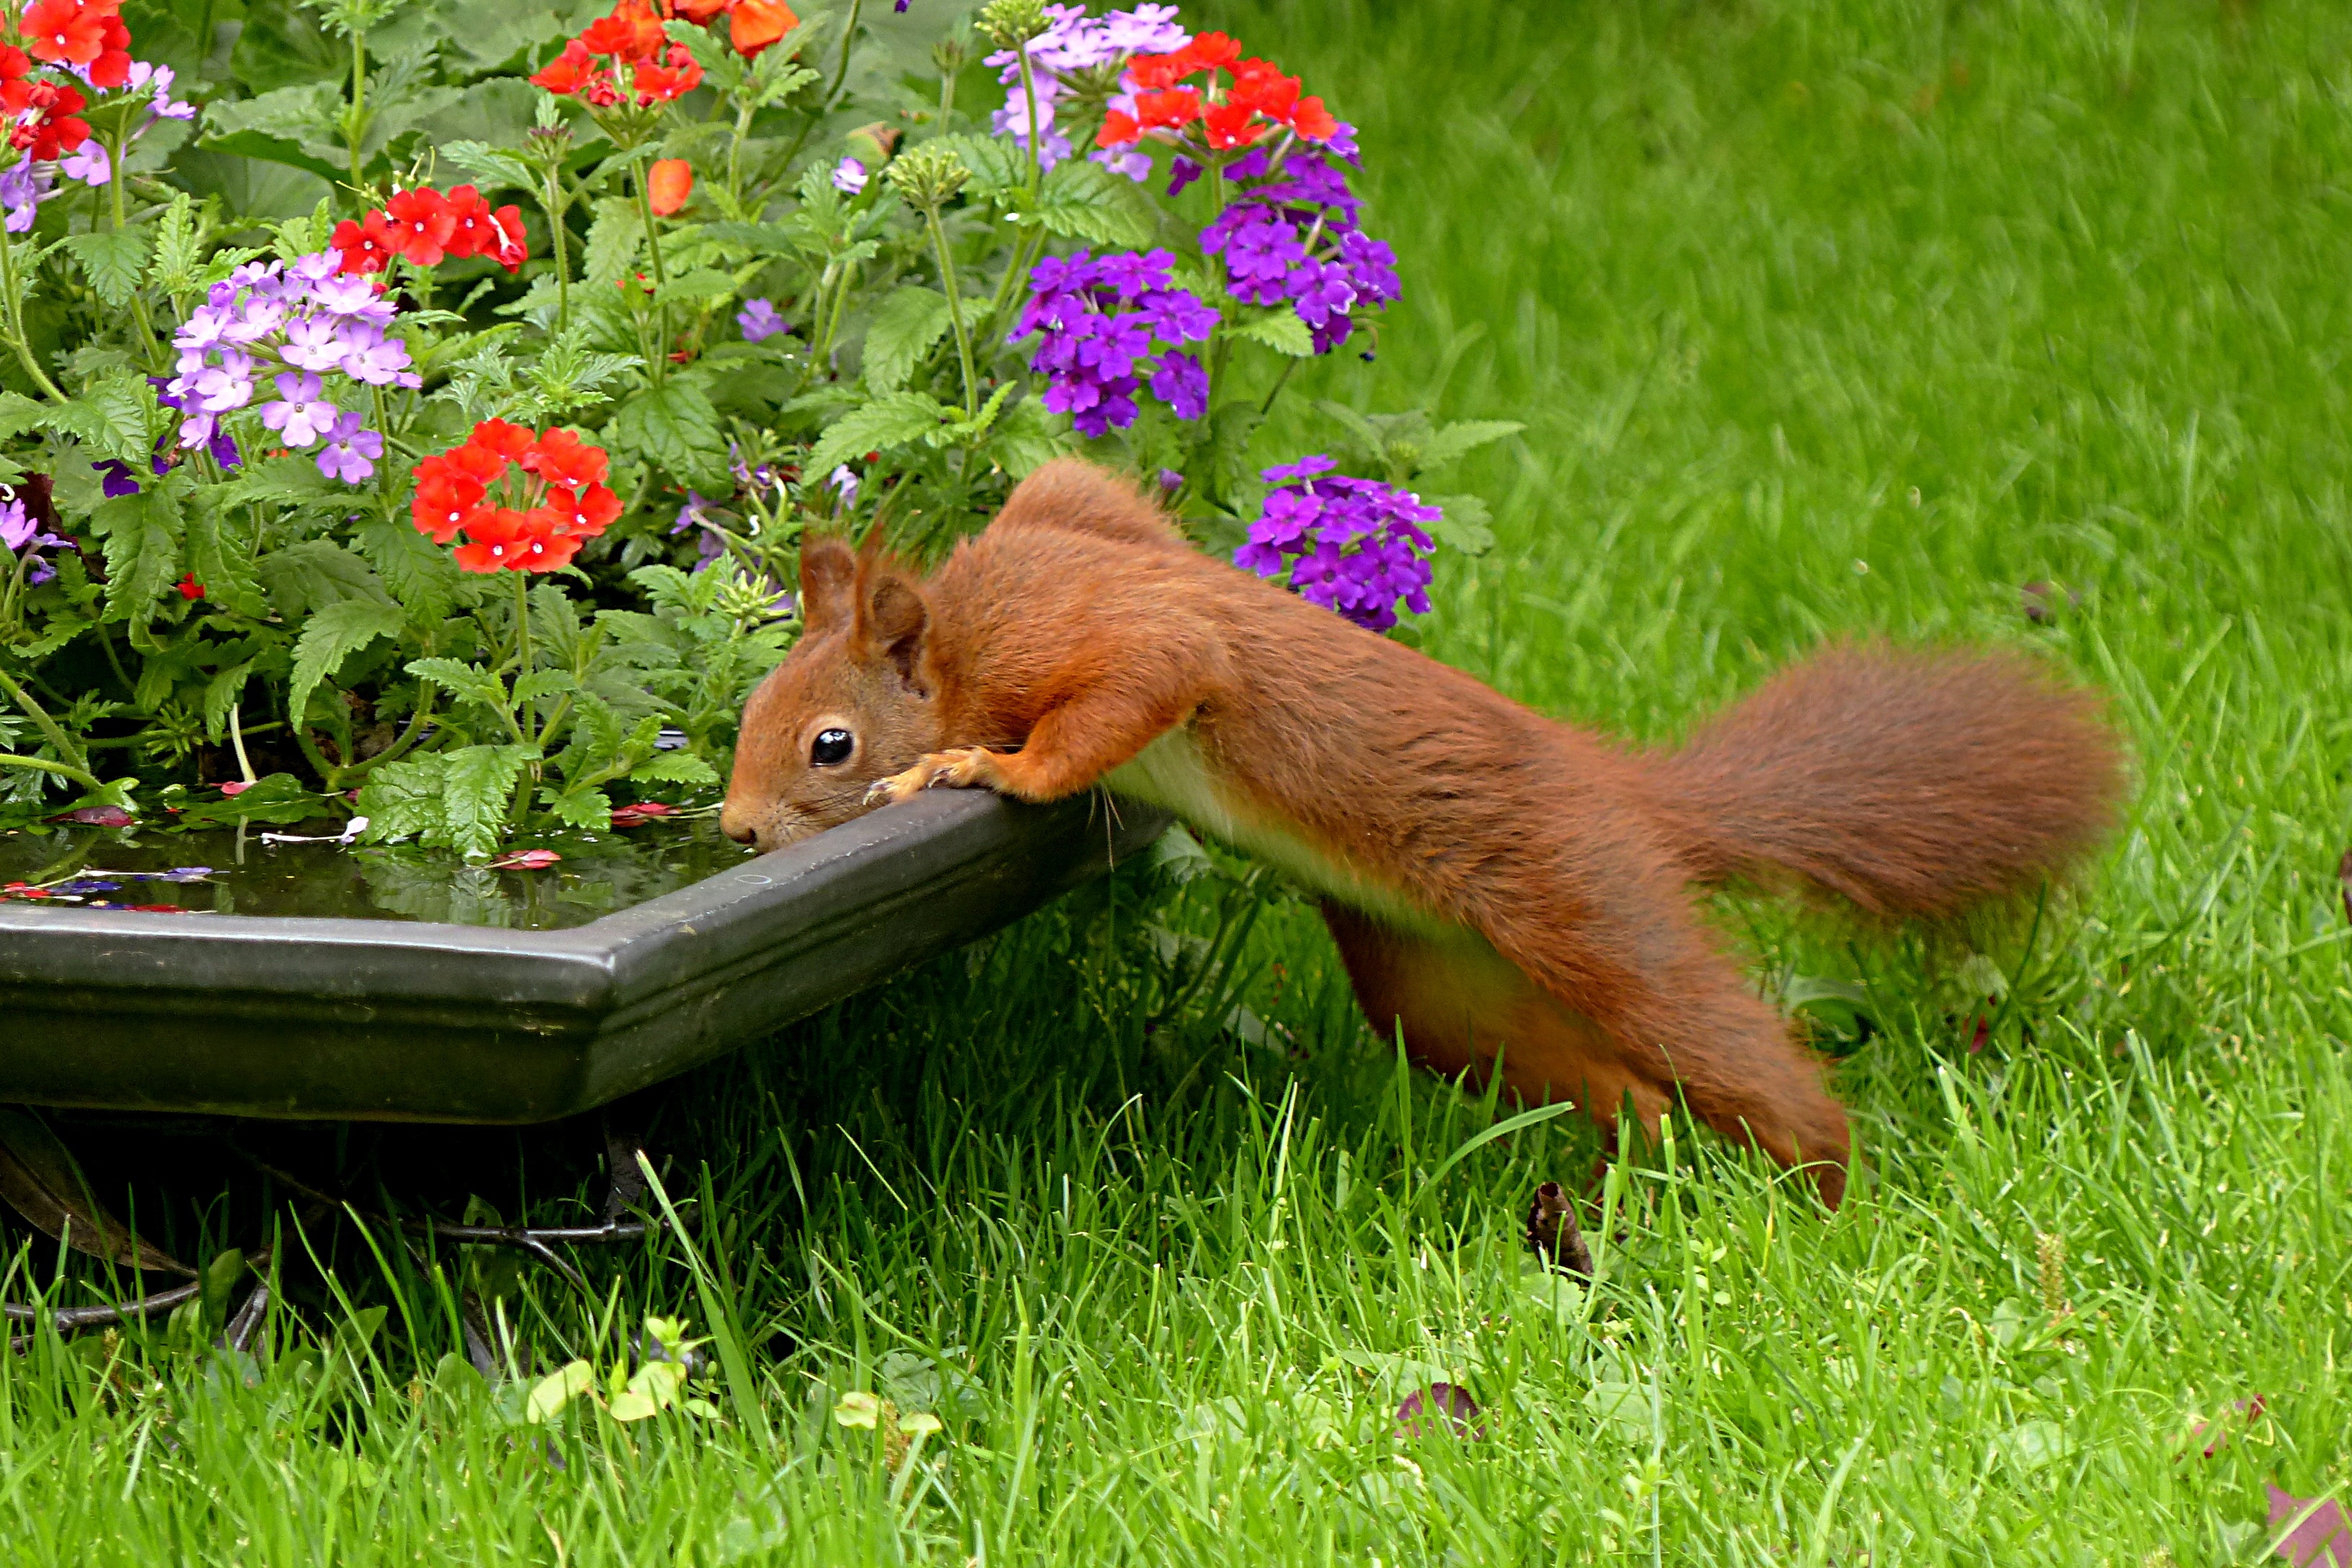
grass, lawn, flower, wildlife, food, mammal, drink, fox, squirrel, garden, vertebrate, sciurus vulgaris major, dog like mammal